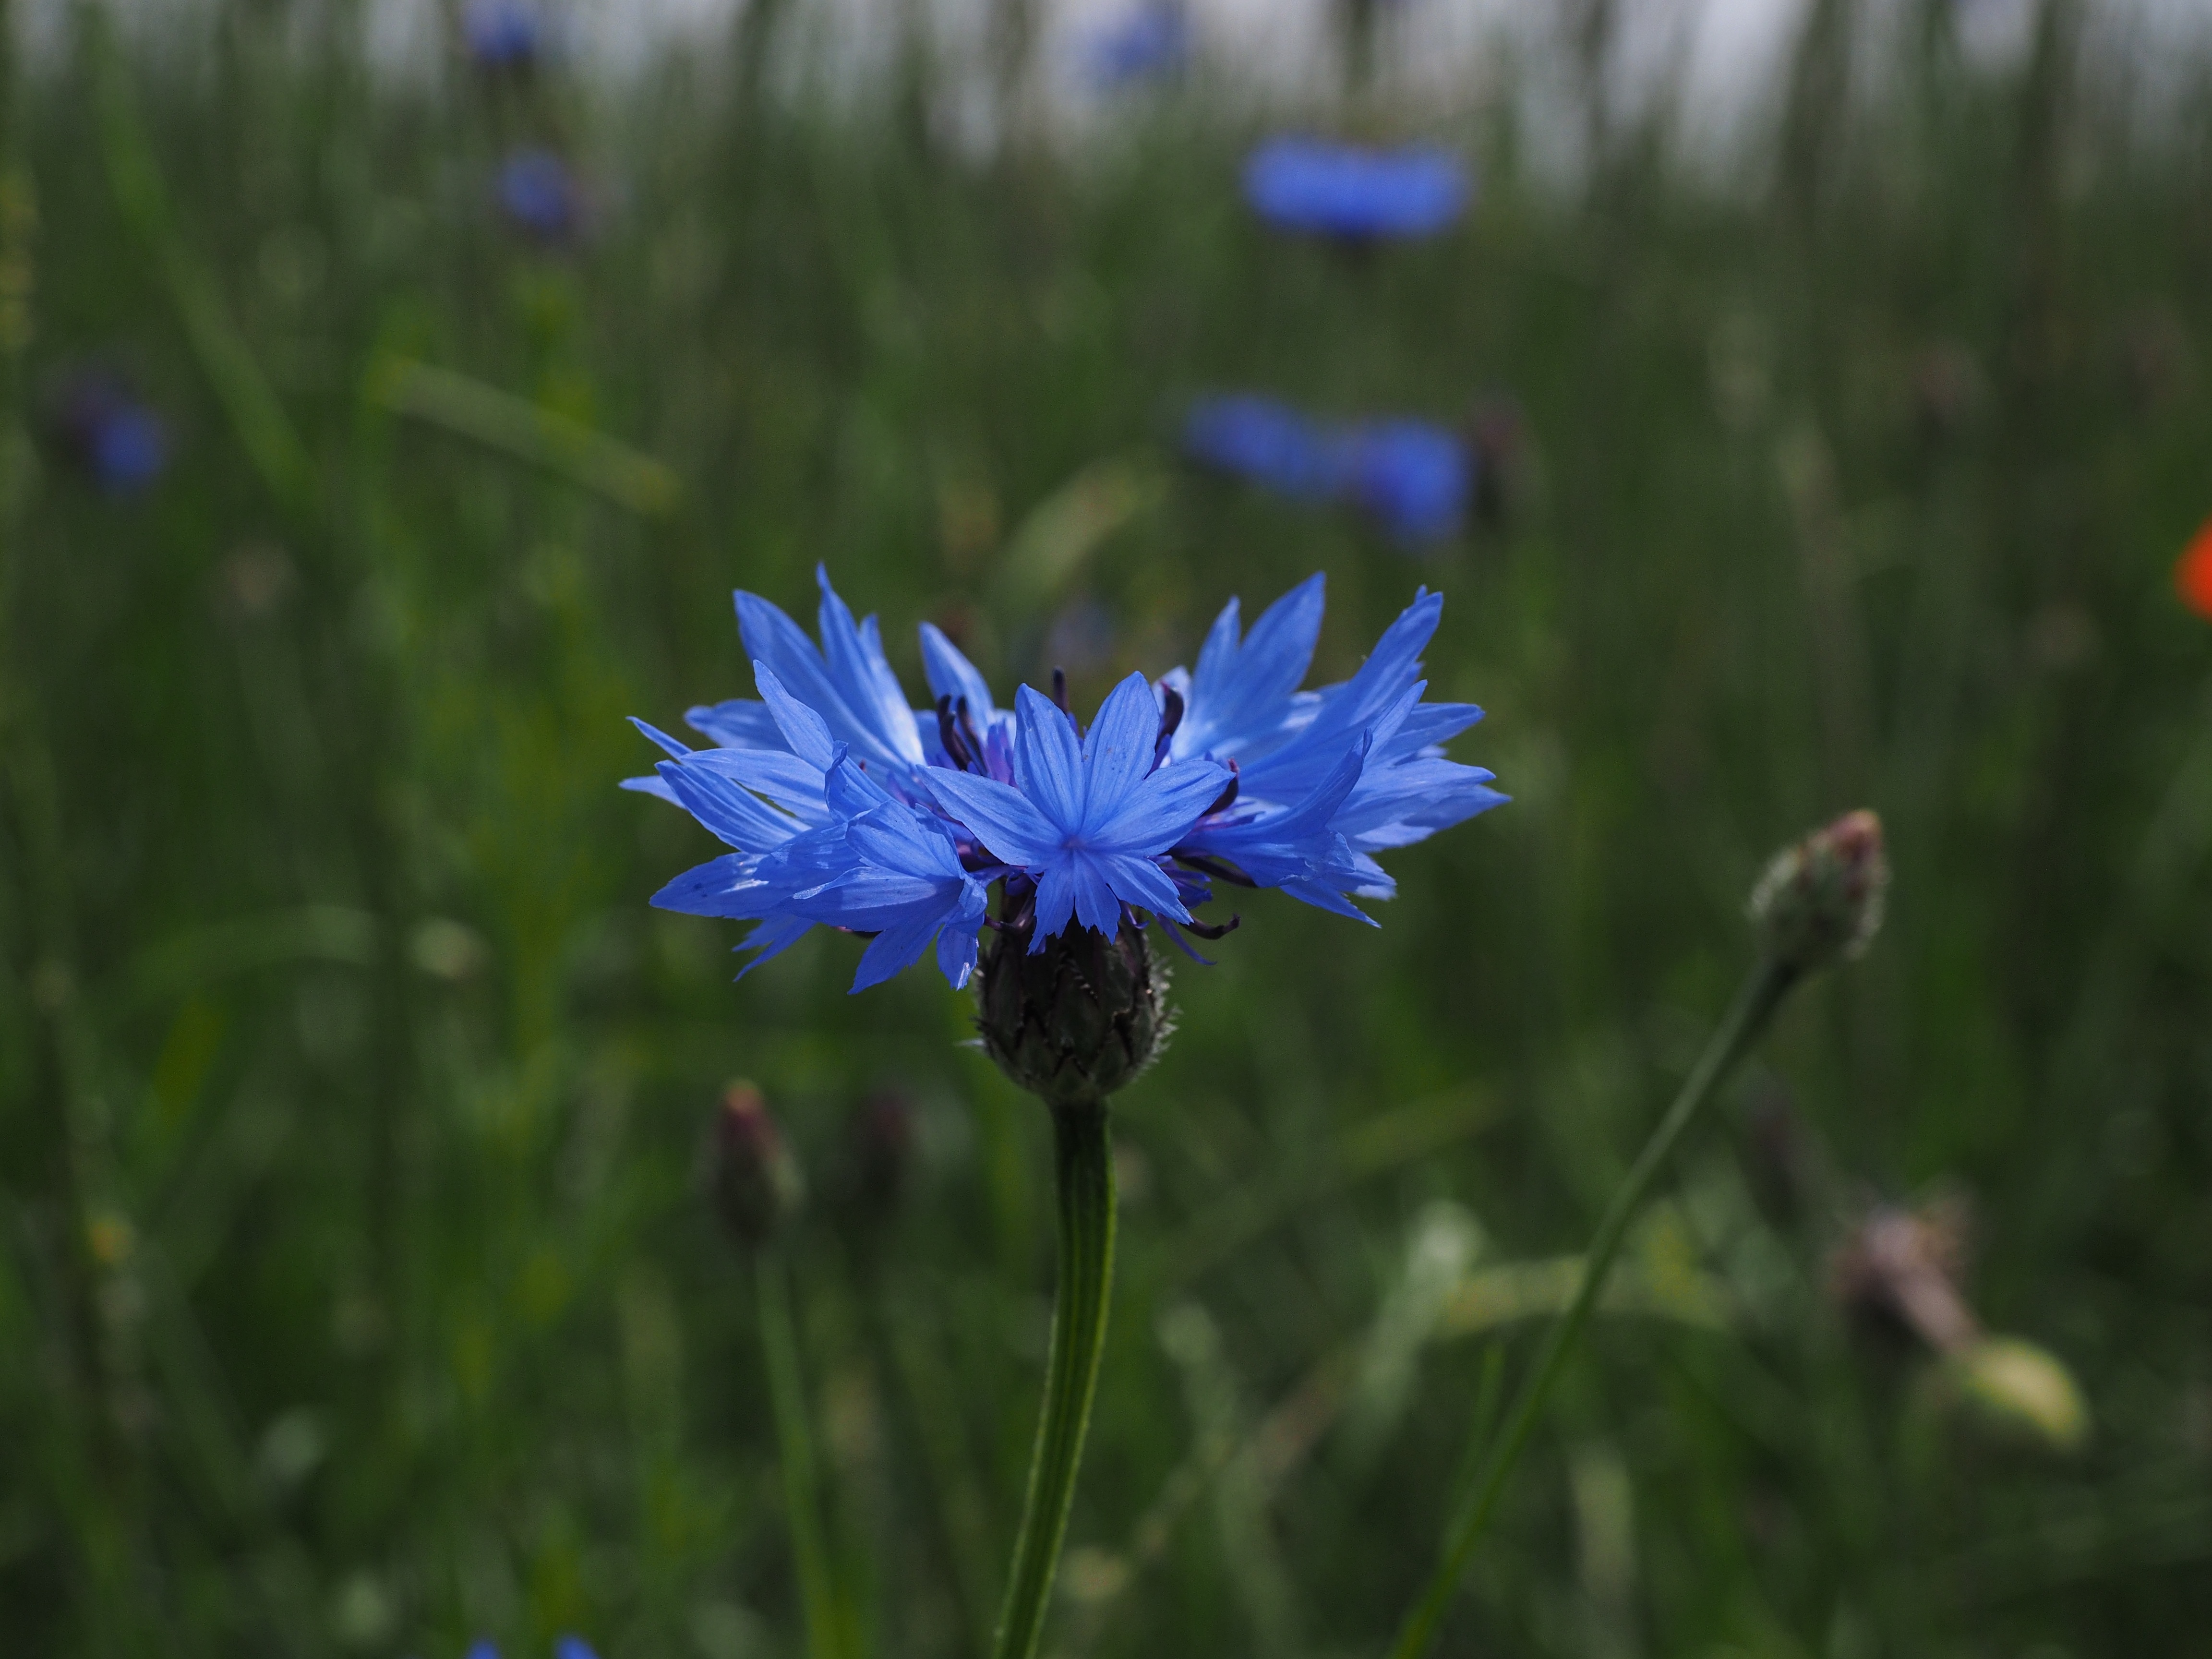
nature, grass, blossom, plant, field, meadow, prairie, flower, bloom, herb, produce, botany, blue, flora, wildflower, centaurea cyanus, cornflower, asteraceae, centaurea, knapweed, chicory, kwast, schneider, composites, macro photography, hunger, flowering plant, small flower, blue cap, zyane, blaufruchtblust, bloch k hreblome, chorenpluem, fless n durt, hungerblom, karenbloimeken, karnblume, koren blum, kooreblome, blue kornn gelein, k rnbleamen, rock blum, roggebl me, roggenblom, rye flower, rogghebloem, ruschelinc, clam elke, blue schneider, sechel, crescent flower, str mpsen, thremse, tr mpst, trehms, trembsen, tremisse, trempen, brats trems, tremse, weydblum, far blum, zacharias flower, goat leg, grass family, plant stem, land plant